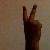
The image shows a hand gesture representing the number 2 in Indian Sign Language.